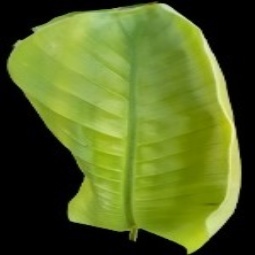
Label: Sulphur